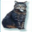
Label: cat